Cloud Top

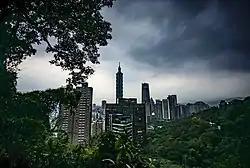
Twin buildings on the left

Cloud Top is a 30-story, tall residential twin skyscraper complex located in Xinyi Special District, Taipei, Taiwan. The complex used to be the tallest residential skyscrapers in Taipei when completed in 1997. Built under strict requirements of preventing damage caused by earthquakes and typhoons common on the island, the residential complex provides 195 units of luxury apartments, offering unobstructed views of Taipei 101 and Xinyi District.